Red Strader

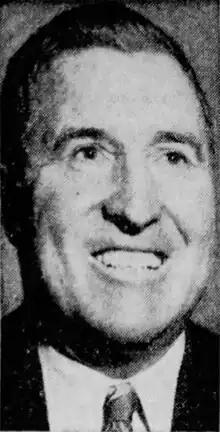

Norman Parker "Red" Strader (December 21, 1902 – May 26, 1956) was an American football player and coach who served in both capacities at the collegiate and professional levels. In the college ranks, he spent two years as head coach at Saint Mary's College of California, and later held the same position with the New York Yankees of the All-America Football Conference (AAFC), and the New York Yanks and San Francisco 49ers of the National Football League (NFL).